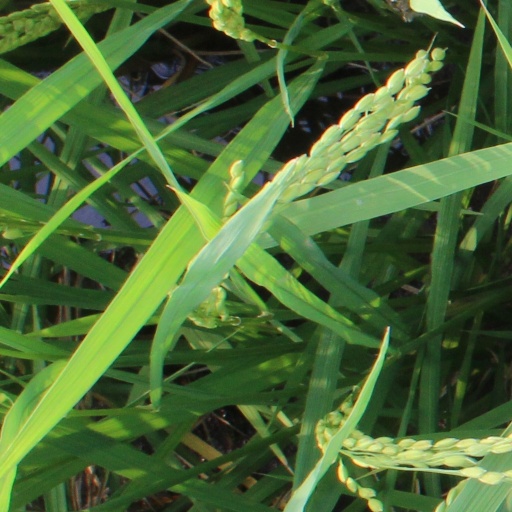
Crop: rice